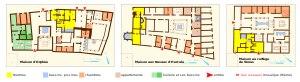
Volubilis est une ville antique berbère, puis romanisée, capitale du royaume de Maurétanie, située dans la plaine du Saïss au Maroc, sur les bords de l'oued Rhoumane, rivière de la banlieue de Meknès, non loin de la ville sainte de Moulay Driss Zerhoun où repose Idriss Iᵉʳ, fondateur de la dynastie des Idrissides.